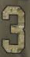
Number: 3